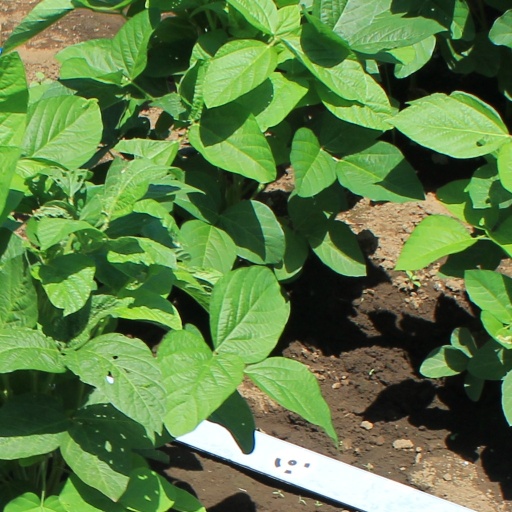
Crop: soybean